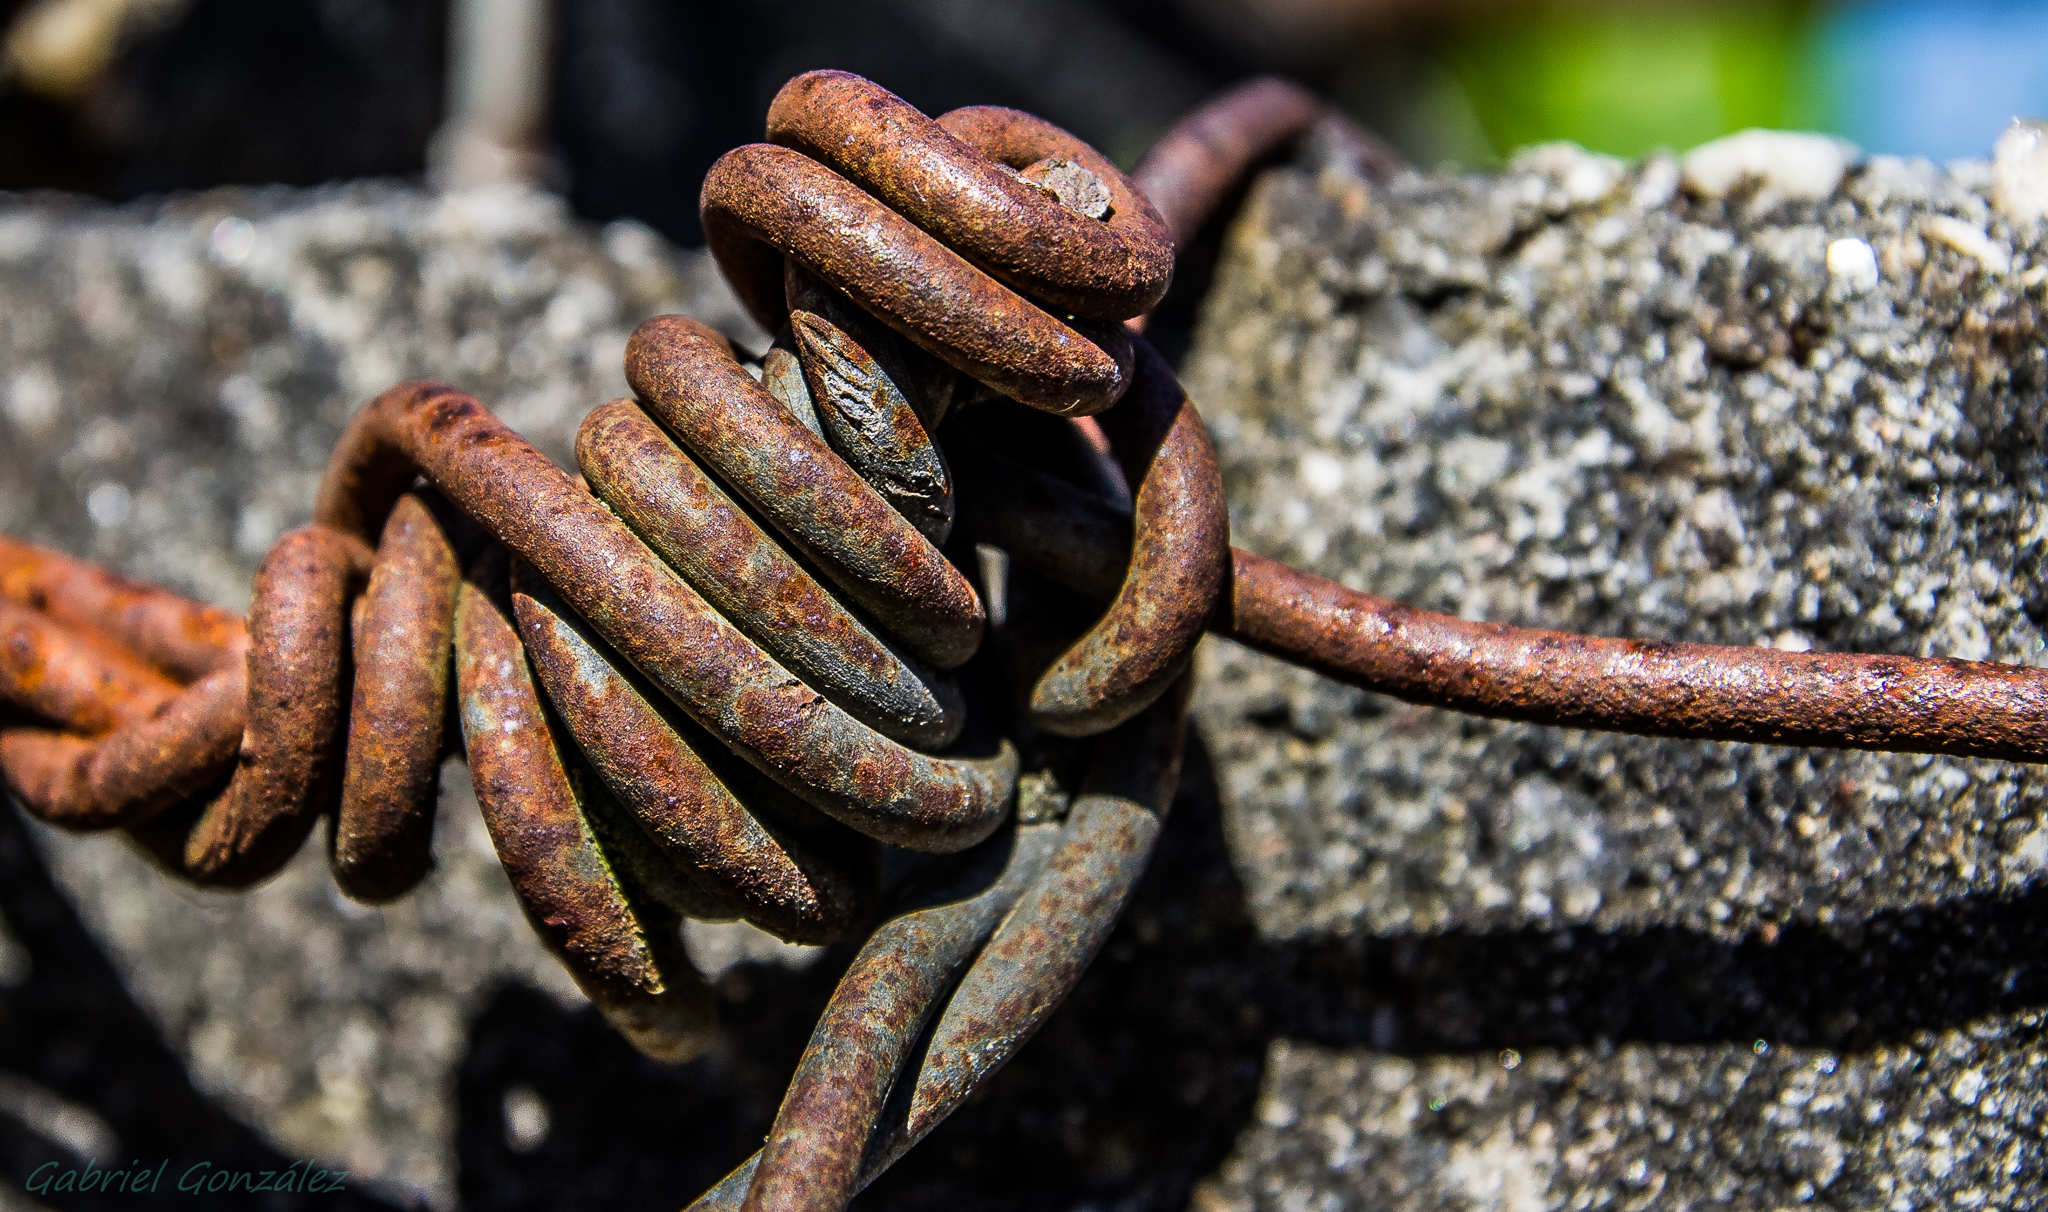
flower, food, produce, macro, soil, close up, ggl1, gaby1, xovesphoto, varios, some, pentaxk5, gphoto, tamron1750mm28, macro photography, flavor, snack food